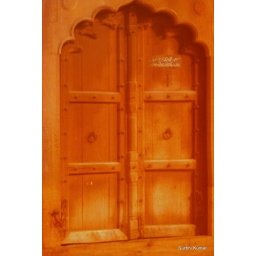
A door in the wall surrounding the Taj Mahal...